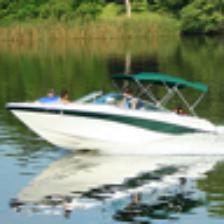
Label: NonHuman